Robert Gibbings

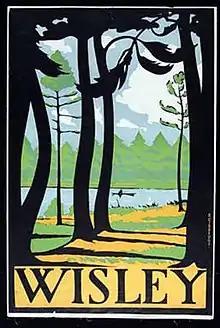
Poster issued by the Underground Electric Railways Company of London Ltd (1922)

Gibbings's early contact with Noel Rooke at the Central School set the course of the rest of his artistic career when he asked Rooke: "Is it very foolish of me to try to be an artist?" and received the reply: "What else could you do?". Life as an artist meant life as a wood engraver, and a life where Gibbings often struggled financially whilst, at the same time, receiving critical acclaim.